Black Home

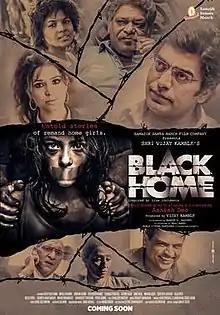
Promotional poster

Black Home is a 2015 Hindi social drama thriller film produced by Shri Vijay Kamble and co-produced by Mahesh R. Salunke under the banner Samajik Samata Manch Film Company. The film is written & directed by Ashish Deo. The film sheds light on the gruesome living conditions and the violence faced by minor girls in Rajawadi Remand Home. It's a research based film inspired by true incidents with a lot of information from news papers and real life interviews of girls from the remand home to better understand the intensity of the subject. The music for the film is scored by Akshay Hariharan and lyrics are penned by Sahil Sultanpuri. The soundtrack was released in September 2013. Akshay Hariharan, son of noted Tamil singer Hariharan debuted in this film.